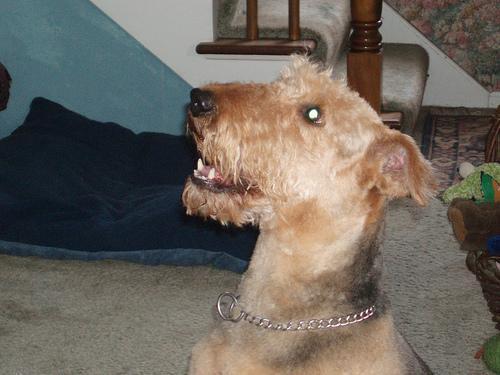
Airedale